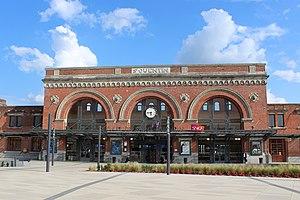
Le gare
La gare de Saint-Quentin est une gare ferroviaire française de la ligne de Creil à Jeumont, située à proximité du centre-ville de Saint-Quentin, sous-préfecture du département de l'Aisne, en région Hauts-de-France.
Le Chemin de fer de Vélu-Bertincourt à Saint-Quentin a fonctionné entre 1880 et 1955, dans les départements de la Somme, l'Aisne et du Pas-de-Calais.
La ligne de Saint-Quentin à Ham était une ligne ferroviaire secondaire longue de 28 kilomètres, à voie unique et écartement standard, permettant de relier la grande artère de Paris à Bruxelles qui passe en gare de Saint-Quentin, dans l'Aisne, avec la ligne d'Amiens à Laon qui passe en gare de Ham dans la Somme.